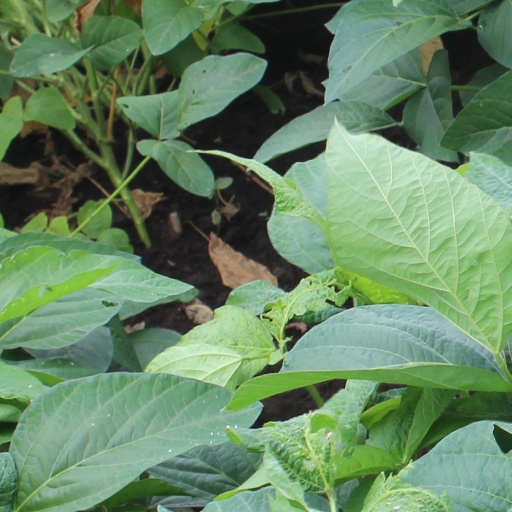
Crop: soybean